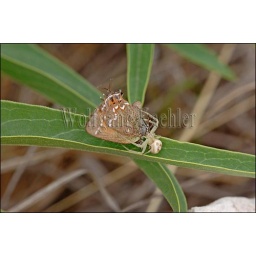
Usa, texas, hill country near hunt, crab spider with olive juniper hairstreak butterfly